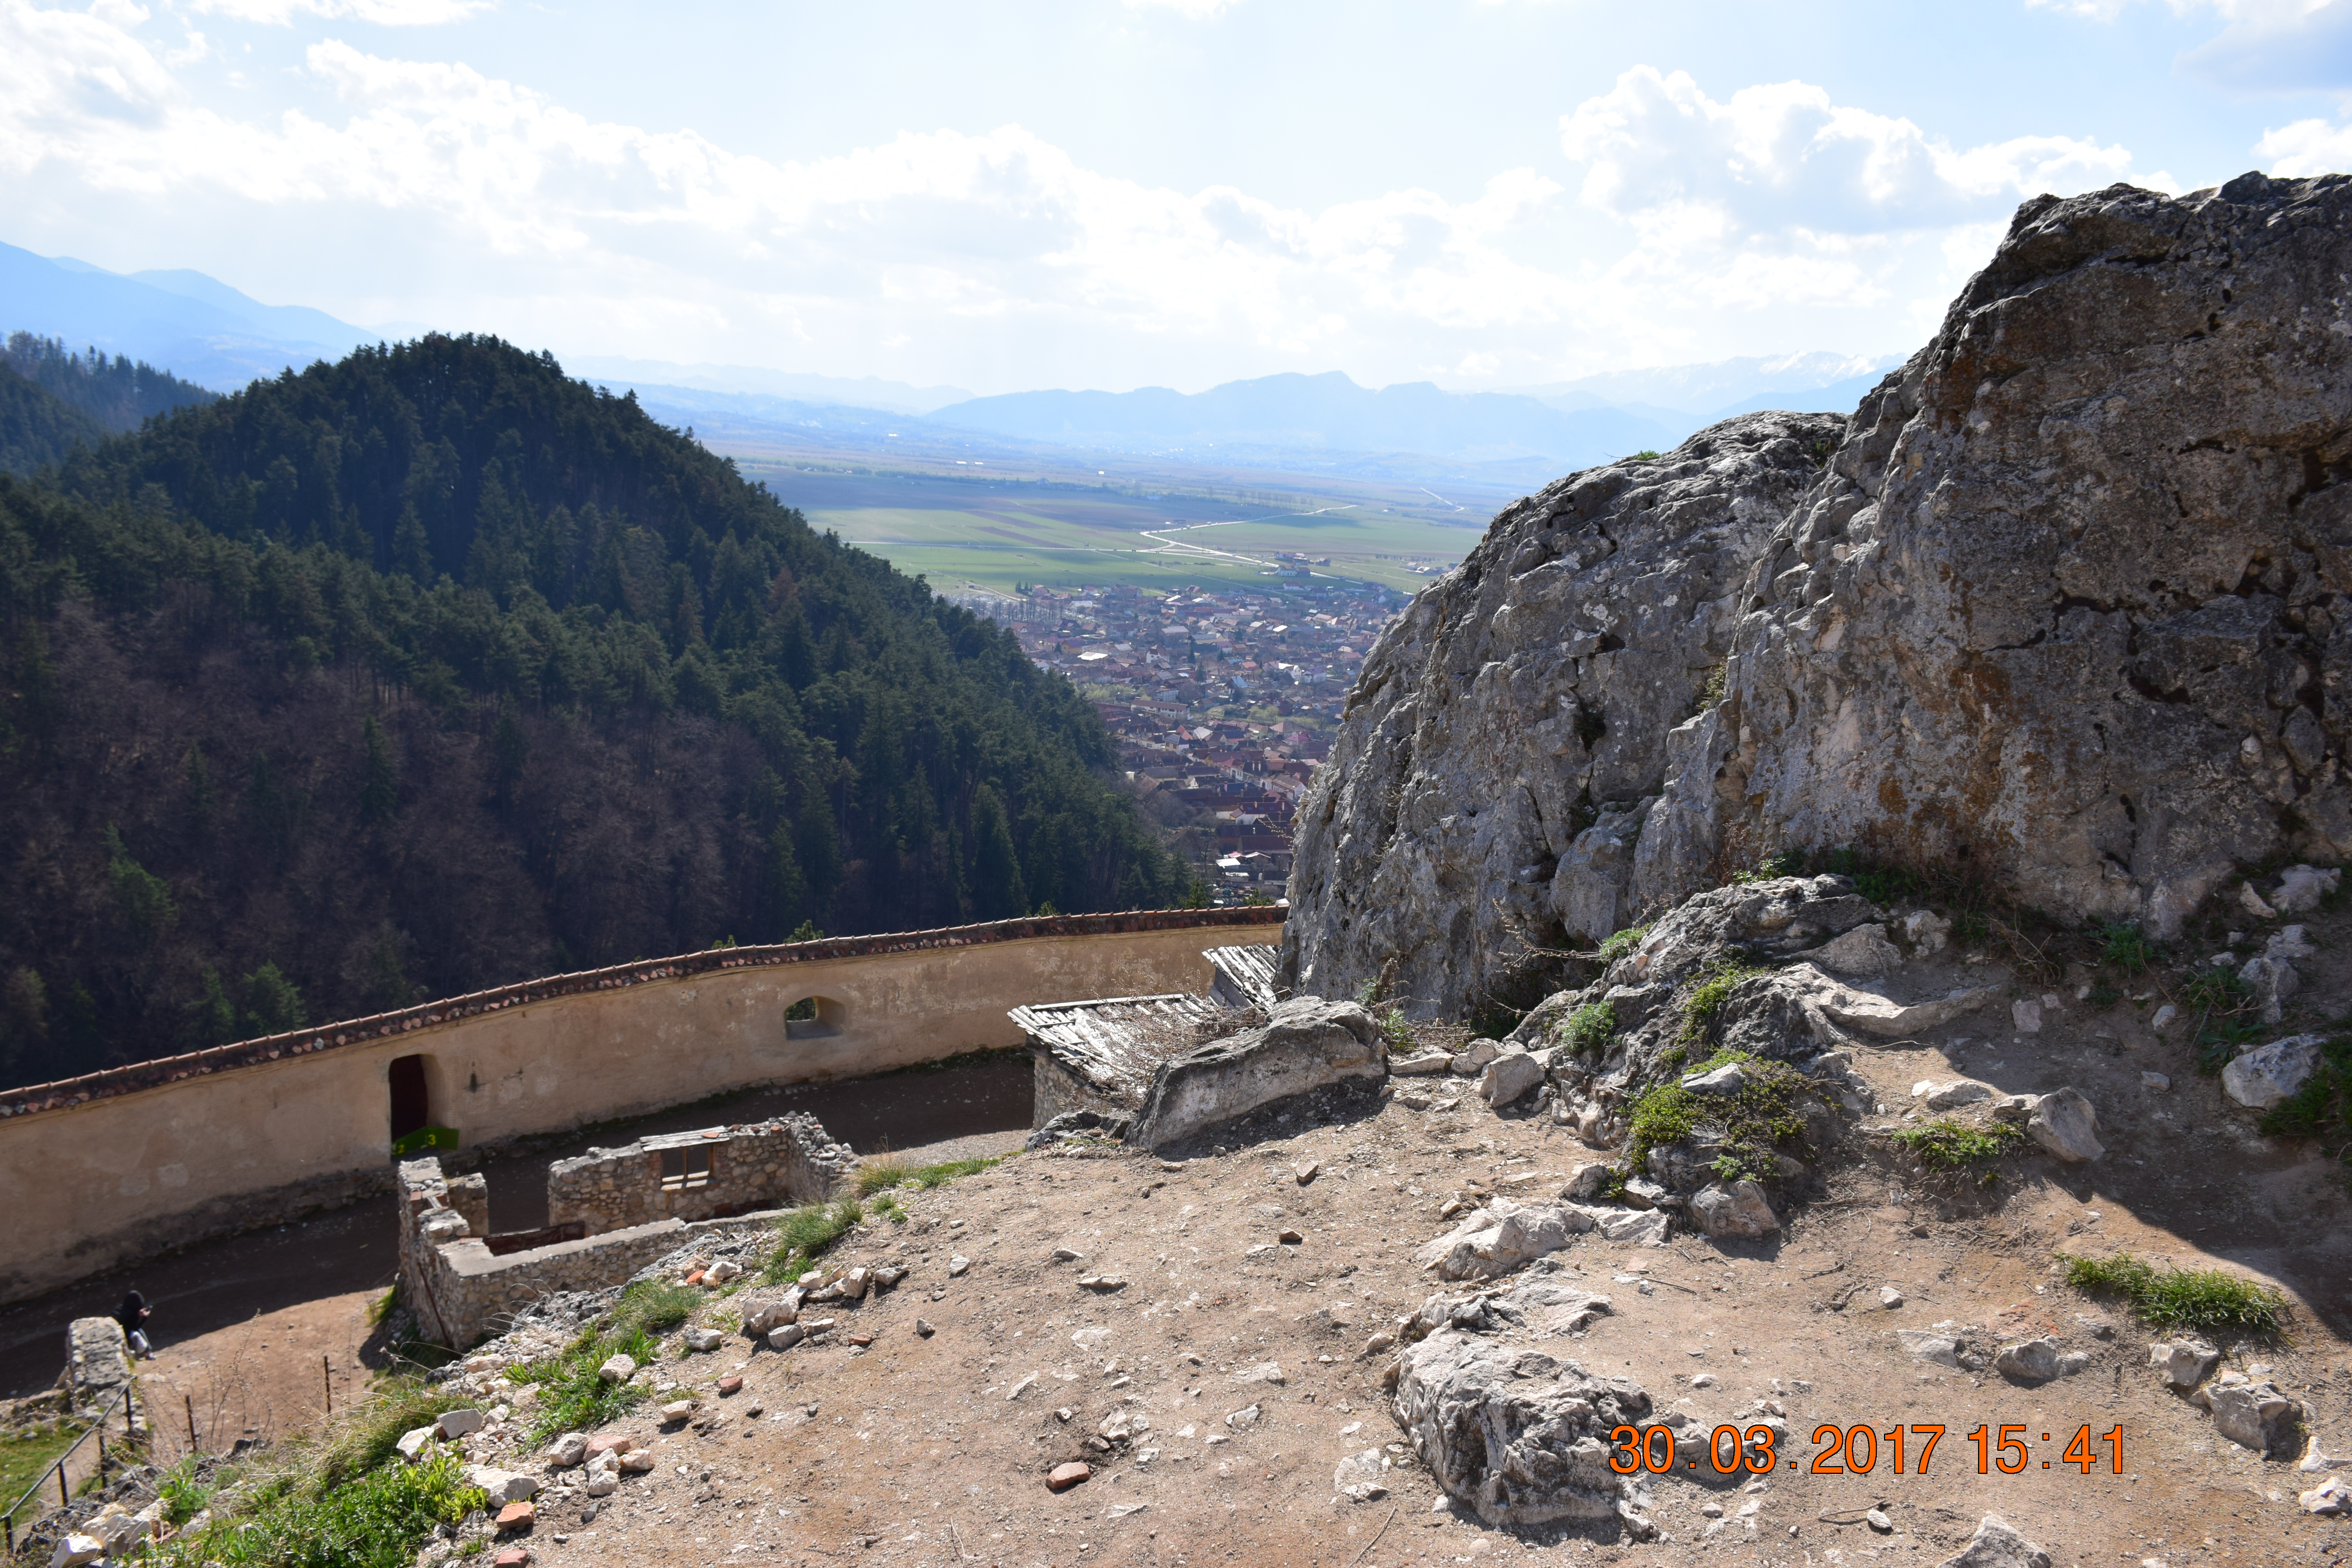
fortress, mountain, mountainous landforms, wilderness, rock, sky, geological phenomenon, escarpment, national park, valley, terrain, tree, landscape, mountain pass, geology, ridge, formation, elevation